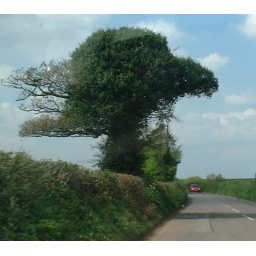
An old, ivy grown tree that stood for years on the road past Bow in Devon.